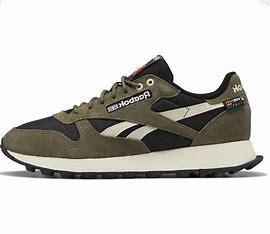
Brand: Reebok
Model: Cl Lthr